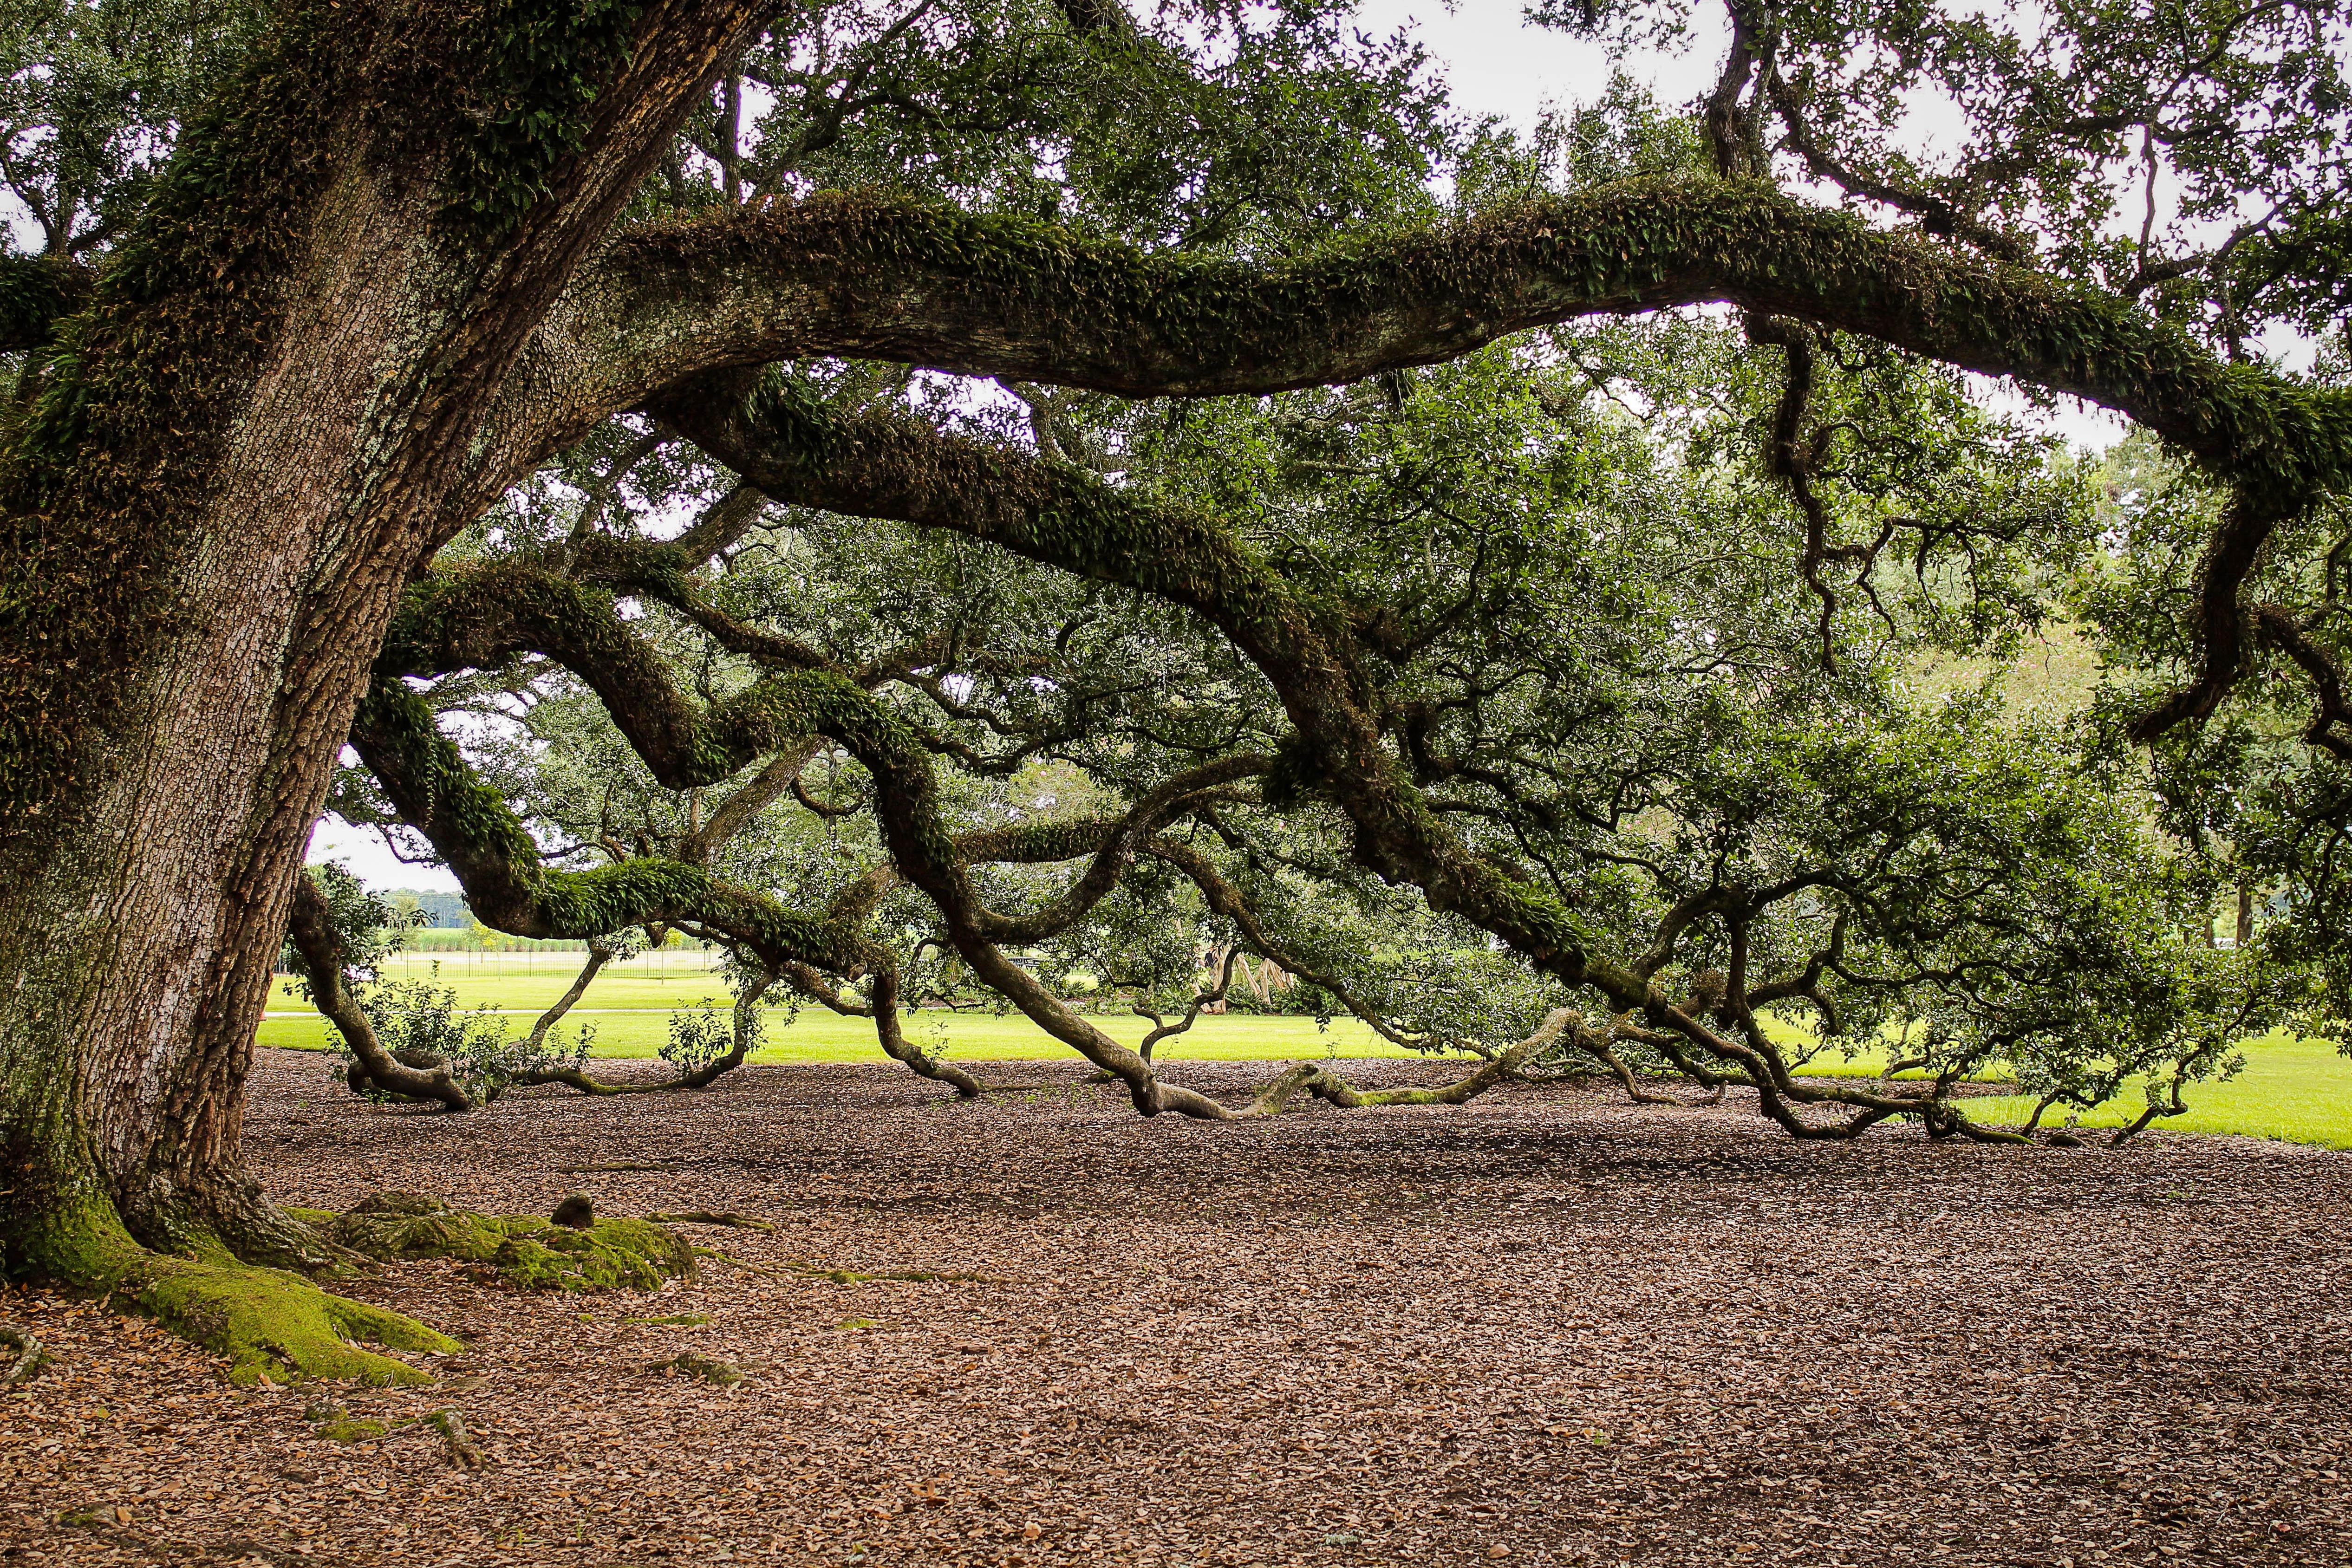
tree, branch, blossom, plant, leaf, flower, trunk, green, soil, botany, flora, shrub, deciduous, oak, woodland, ecosystem, tree branches, old tree, oak tree, flowering plant, new orleans, louisiana, oak alley plantation, woody plant, land plant, virginia live oak, southern live oak, quercus virginiana